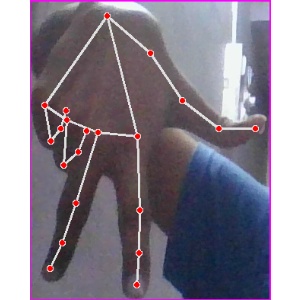
अक्षर: ग